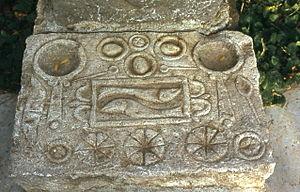
Ruines romaines de Timgad, Algérie
Le musée de Timgad est un musée situé à l'entrée de la cité antique Timgad ou Thamugadi, surnommée la « Pompéi de l'Afrique du Nord », dans la wilaya de Batna en Algérie, qui présente les pièces archéologiques découvertes dans cette cité romaine fondée sous le règne de l'empereur Trajan et classée patrimoine mondial par l'Unesco depuis 1982.